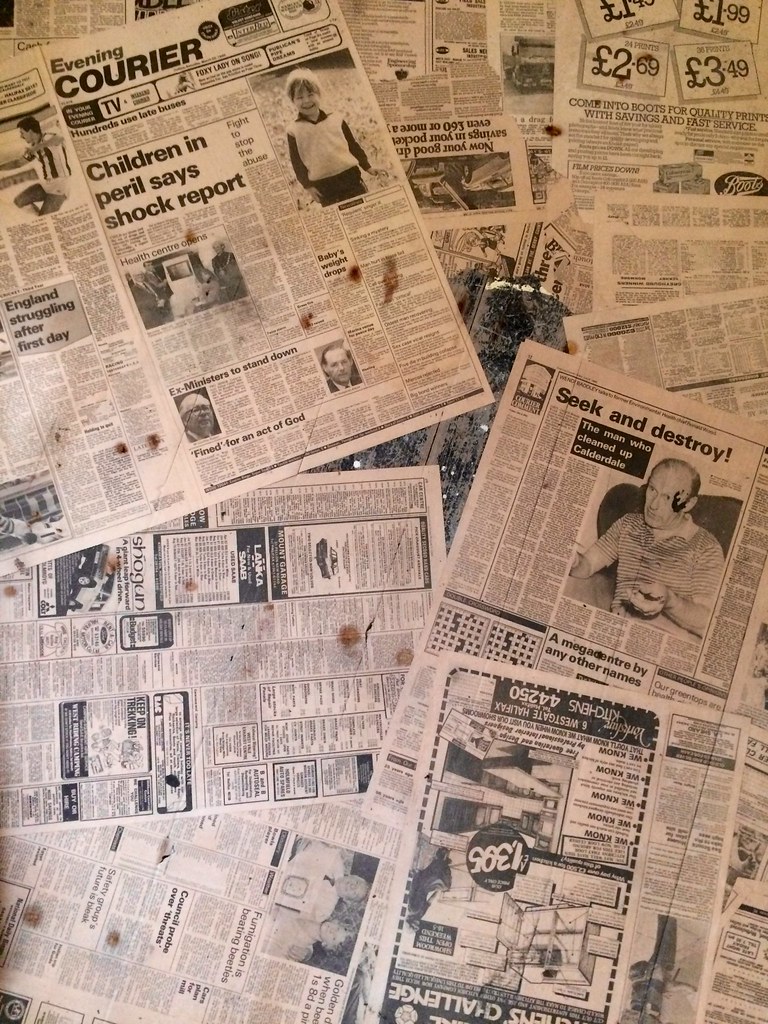
Label: paper